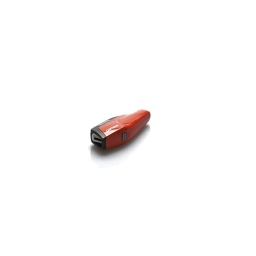
My light test:2 Elcihrome 600ws, shoot on a clear table. no photoshopping to over white background.Real drop shadows.